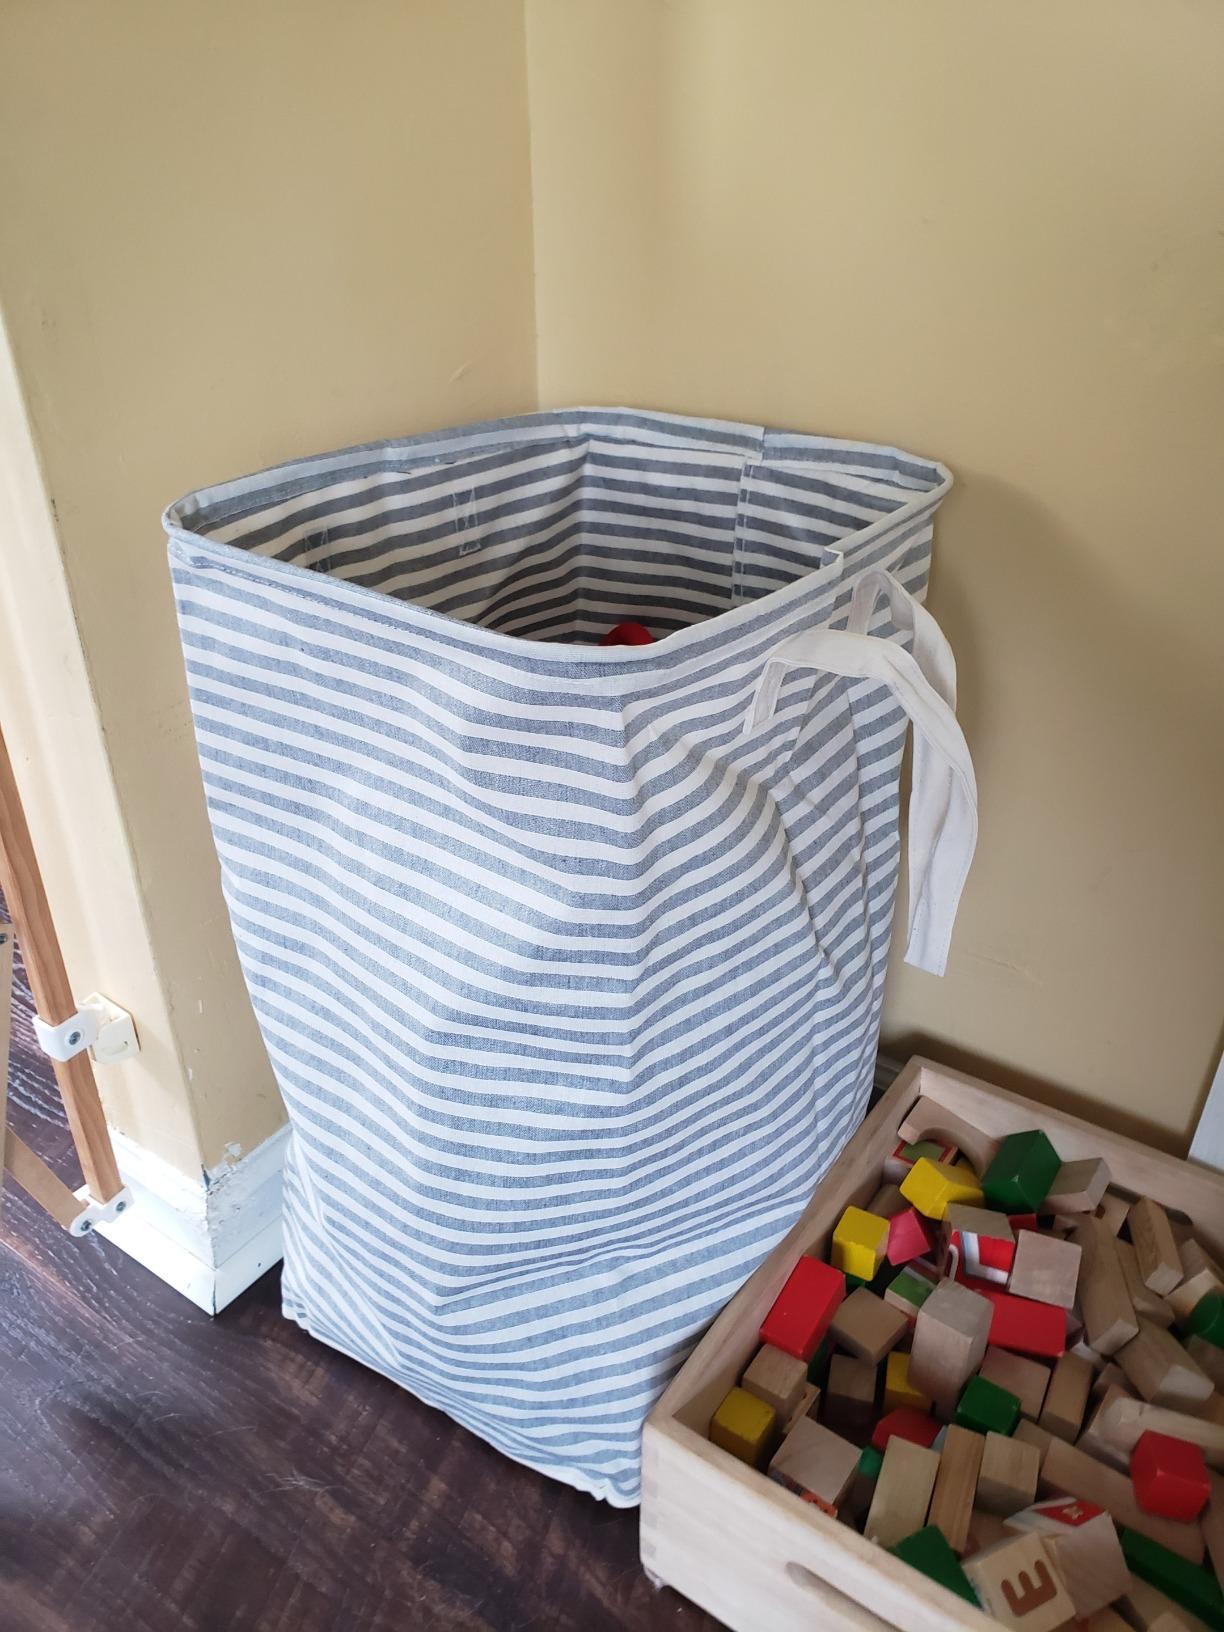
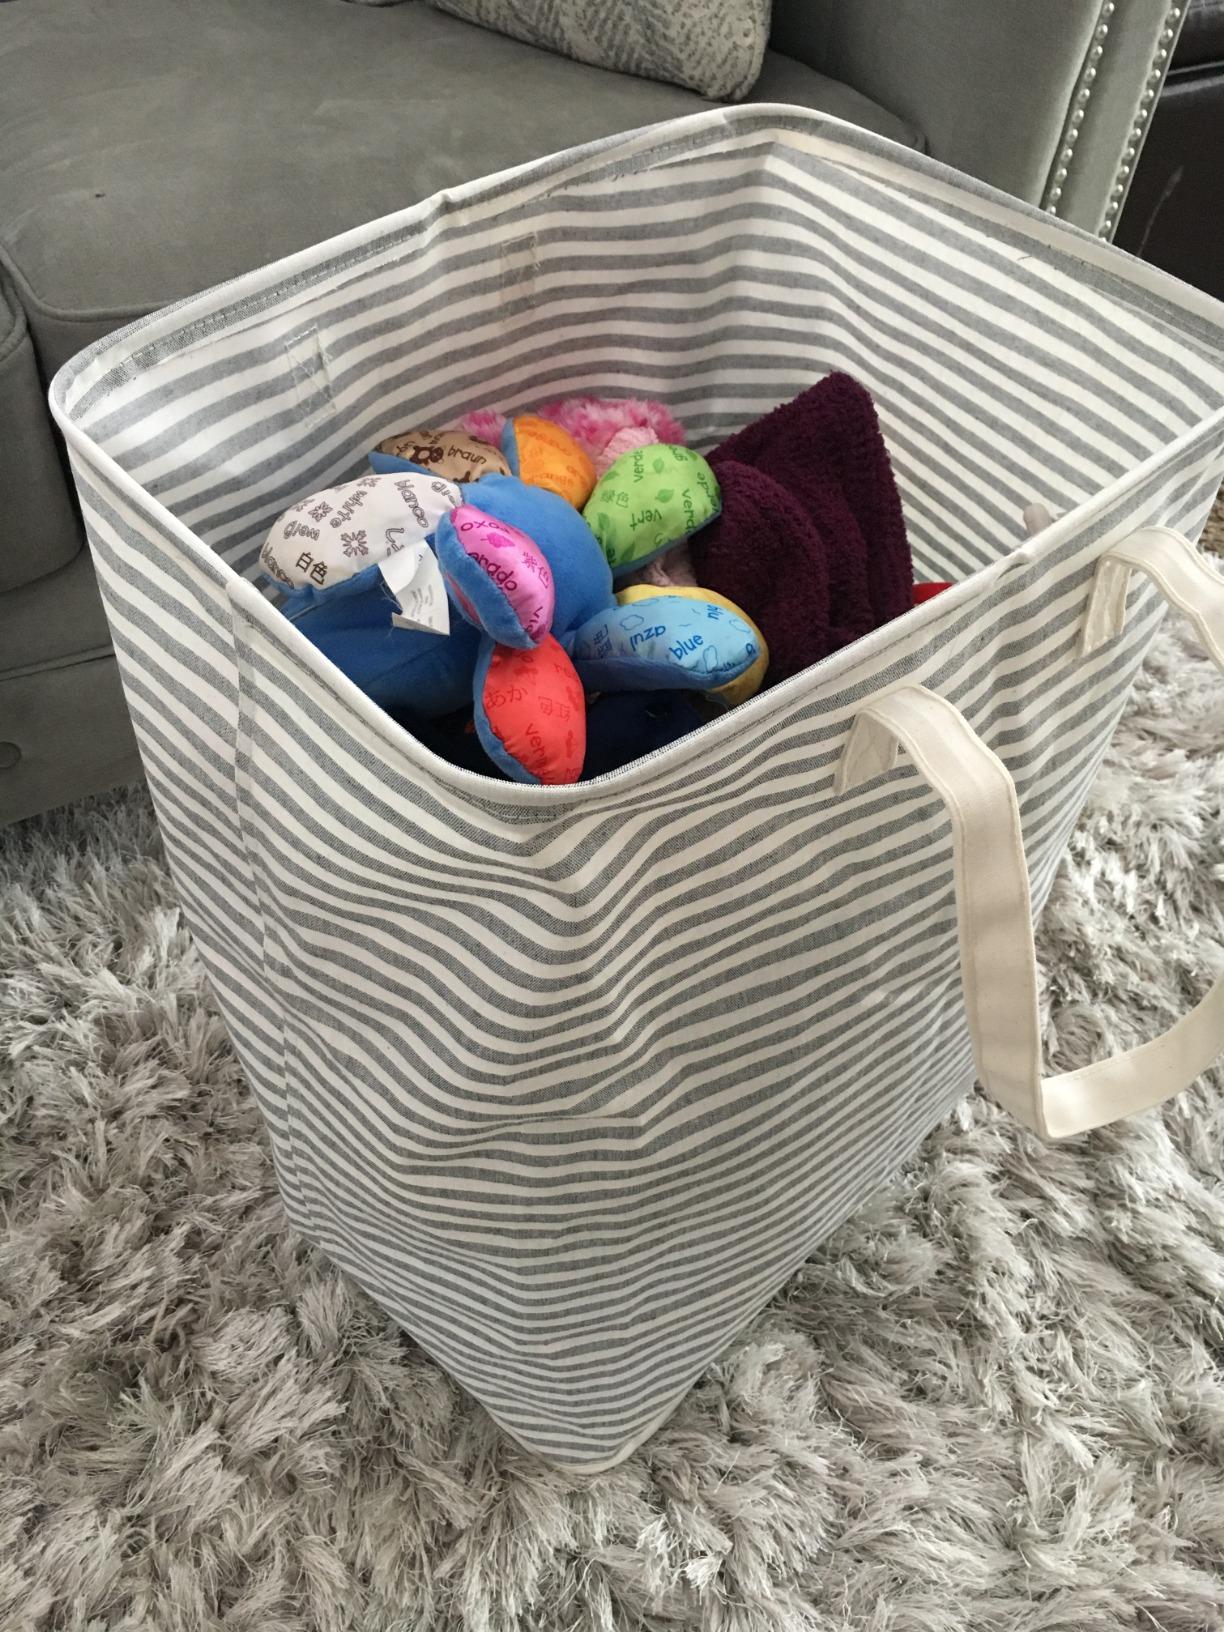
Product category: items_hamper
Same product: yes